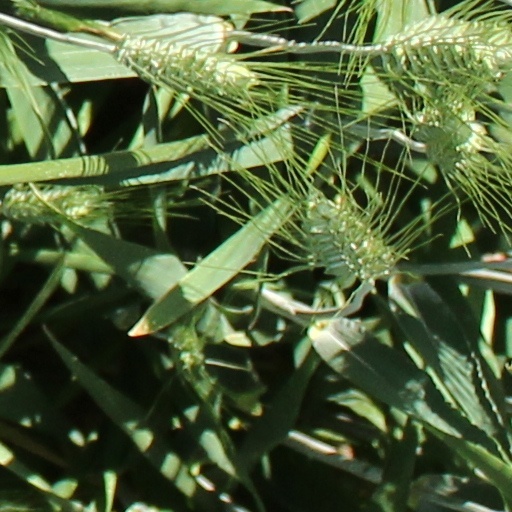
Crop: wheat